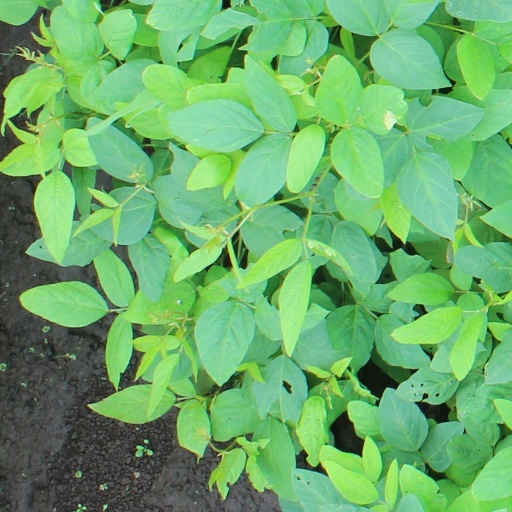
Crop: soybean